Blind Woman's Curse

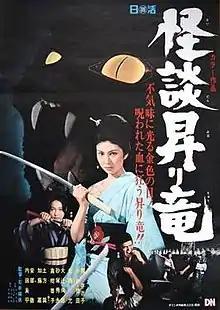

Blind Woman's Curse ("Kaidan Nobori Ryū", lit. Ghost Story Rising Dragon) is a 1970 Japanese ero guro yakuza film directed by Teruo Ishii.